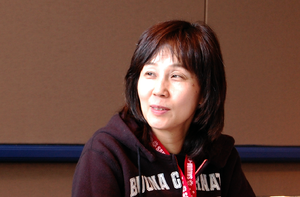
Sumi Shimamoto, de son nom d'épouse Sumi Koshikawa, née le 8 décembre 1954 à Kōchi, est une comédienne de doublage japonaise réputée. Elle est mariée à Daisuke Koshikawa, un des fondateurs de la troupe de comédiens Chibikko Gang.
Nausicaä de la Vallée du Vent, d'abord connu sous le titre La Princesse des étoiles, est un film d'animation japonais réalisé par Hayao Miyazaki. Sorti dans les salles japonaises en 1984, il est récompensé par le Prix Noburō Ōfuji la même année. Il s'agit de l'adaptation de son manga éponyme publié entre février 1982 et mars 1994 dans le magazine japonais Animage monthly. Le film est généralement considéré comme faisant partie du studio Ghibli même s’il est antérieur à sa création. Il s'agit du second long métrage réalisé par Miyazaki après Le Château de Cagliostro, qui avait permis au réalisateur d’attirer l’attention du magazine Animage.
Nausicaä est l’héroïne du manga Nausicaä de la Vallée du Vent écrit par Hayao Miyazaki et publié entre février 1982 et mars 1994, ainsi que du film d’animation du même nom sorti au cinéma en mars 1984 au Japon et en août 2006 en France. Elle est la princesse de la Vallée du Vent et est amenée à succéder à son père malade au début du manga.